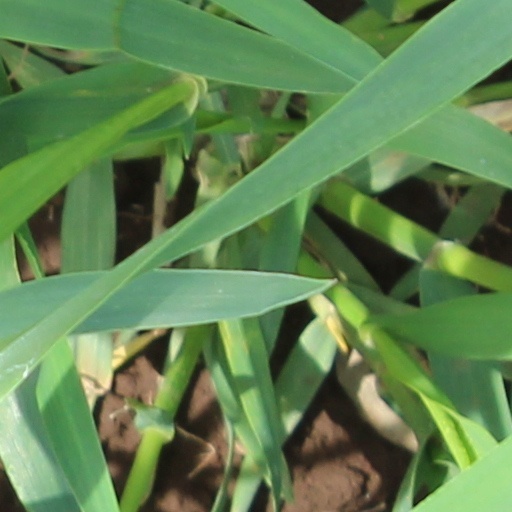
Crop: wheat